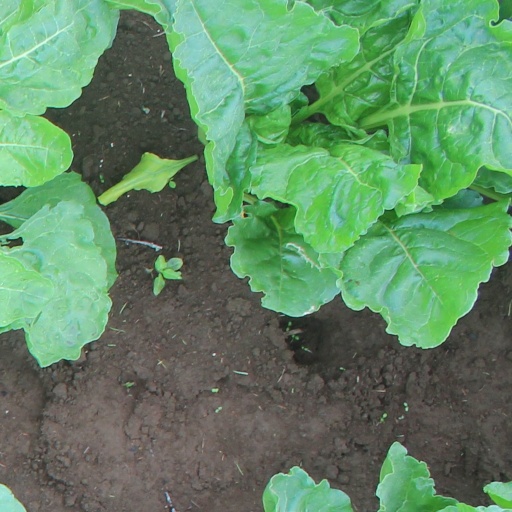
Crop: sugar beet